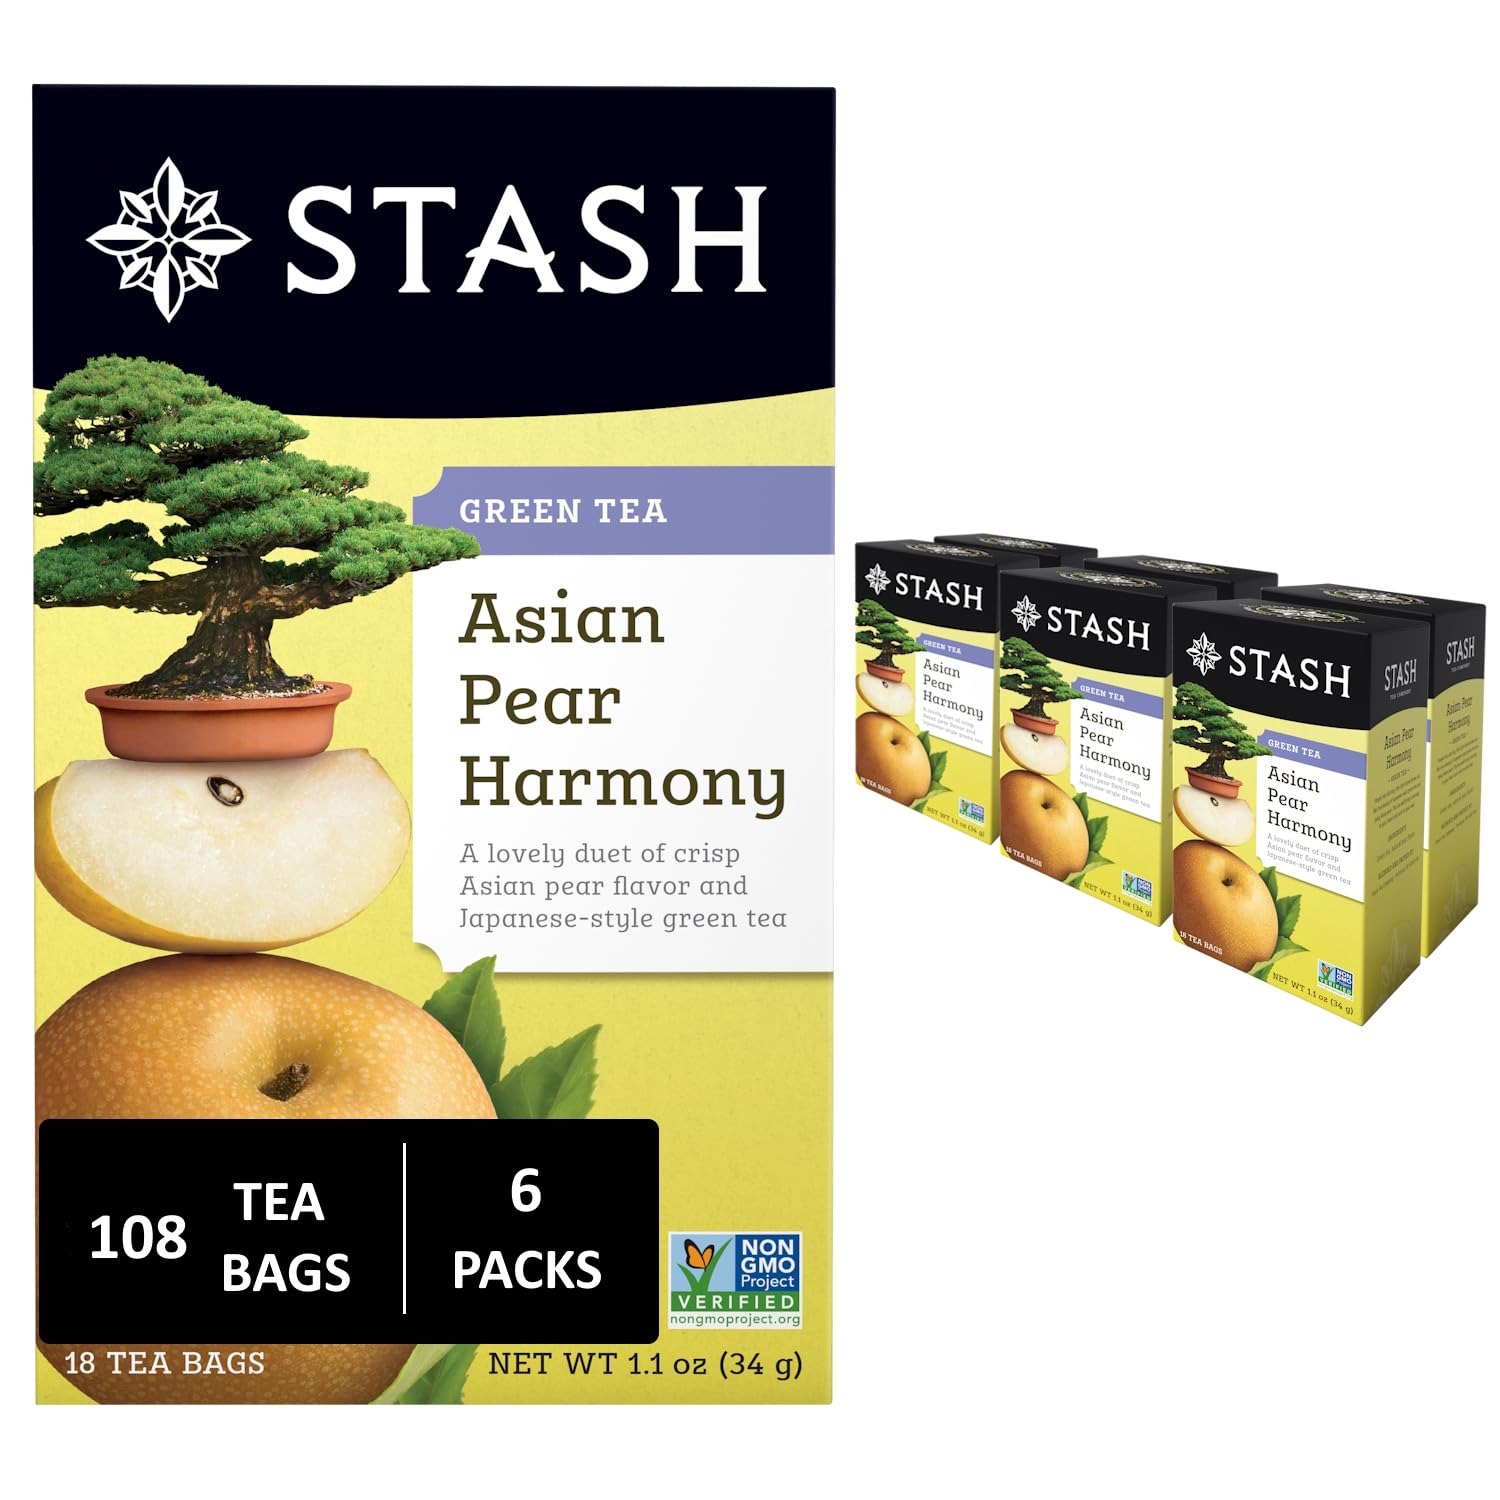
Item Name: Stash Tea Asian Pear Harmony Green Tea, Kosher, Gluten Free & Non-GMO, 18 Tea Bags (Pack of 6)
Bullet Point: Stash Tea Asian Pear Harmony Green Tea, Kosher, Gluten Free & Non-GMO, 18 Tea Bags (Pack of 6)
Value: 6.0
Unit: Count

Price: 20.99